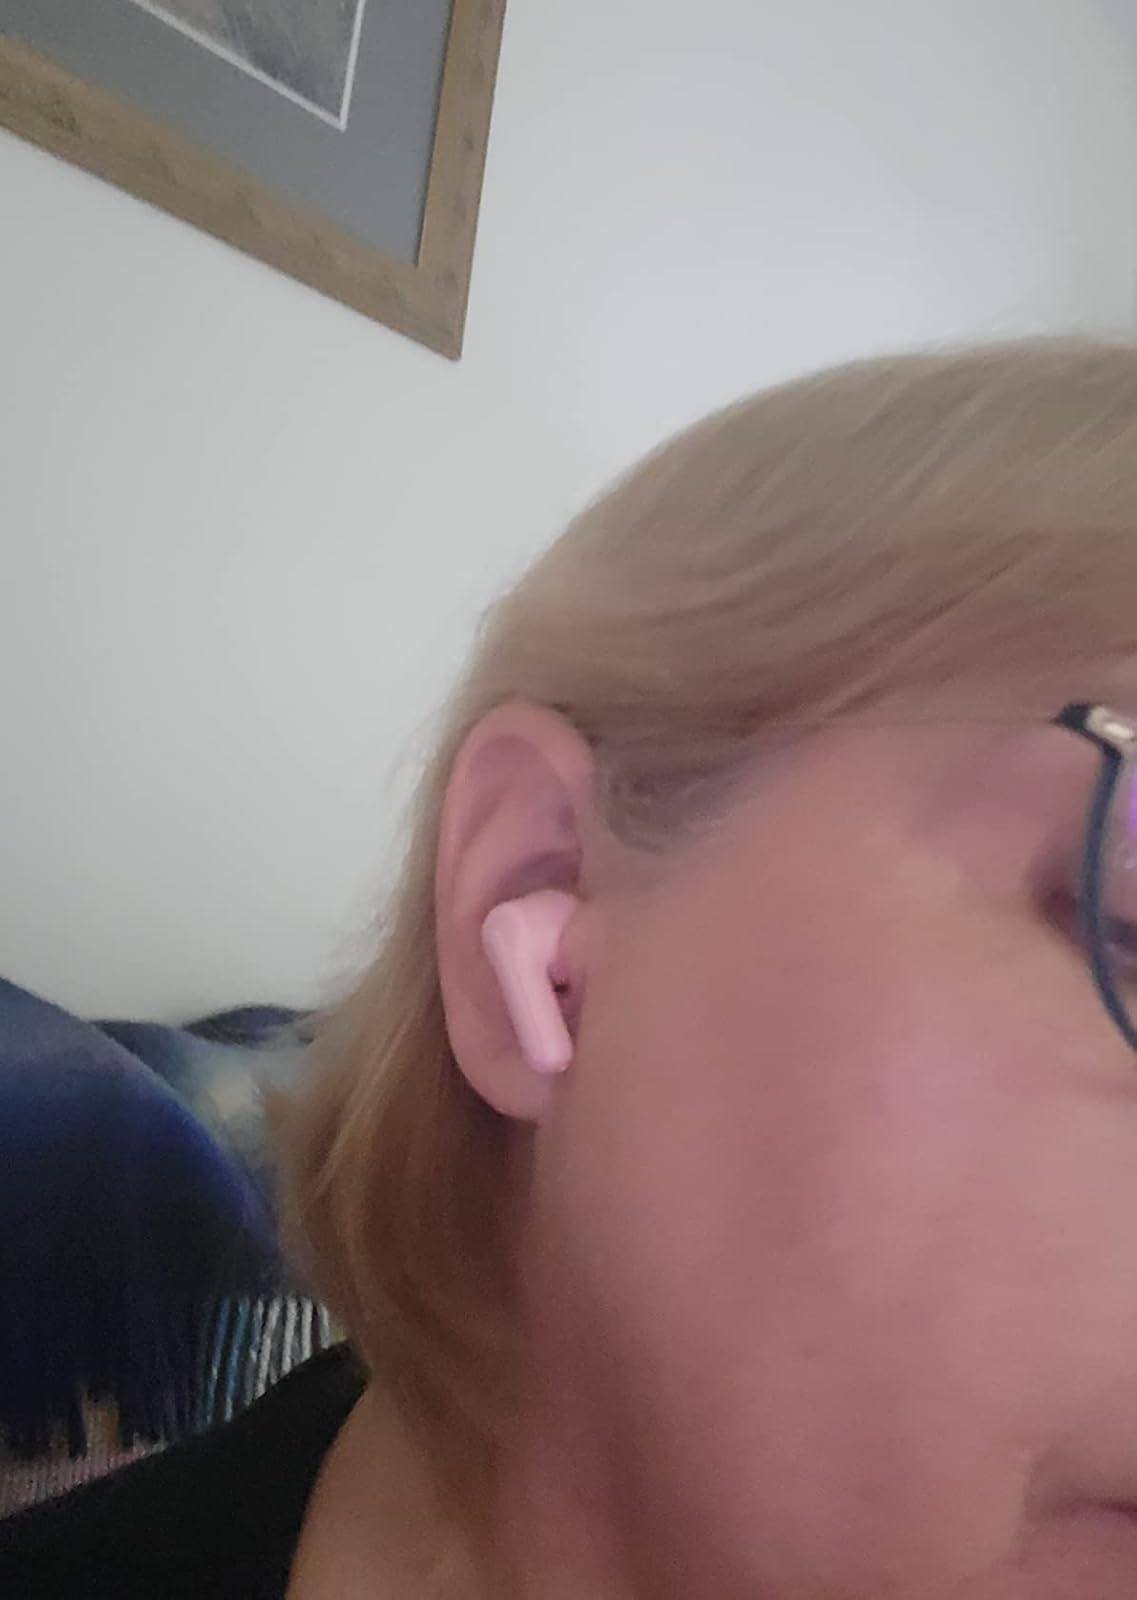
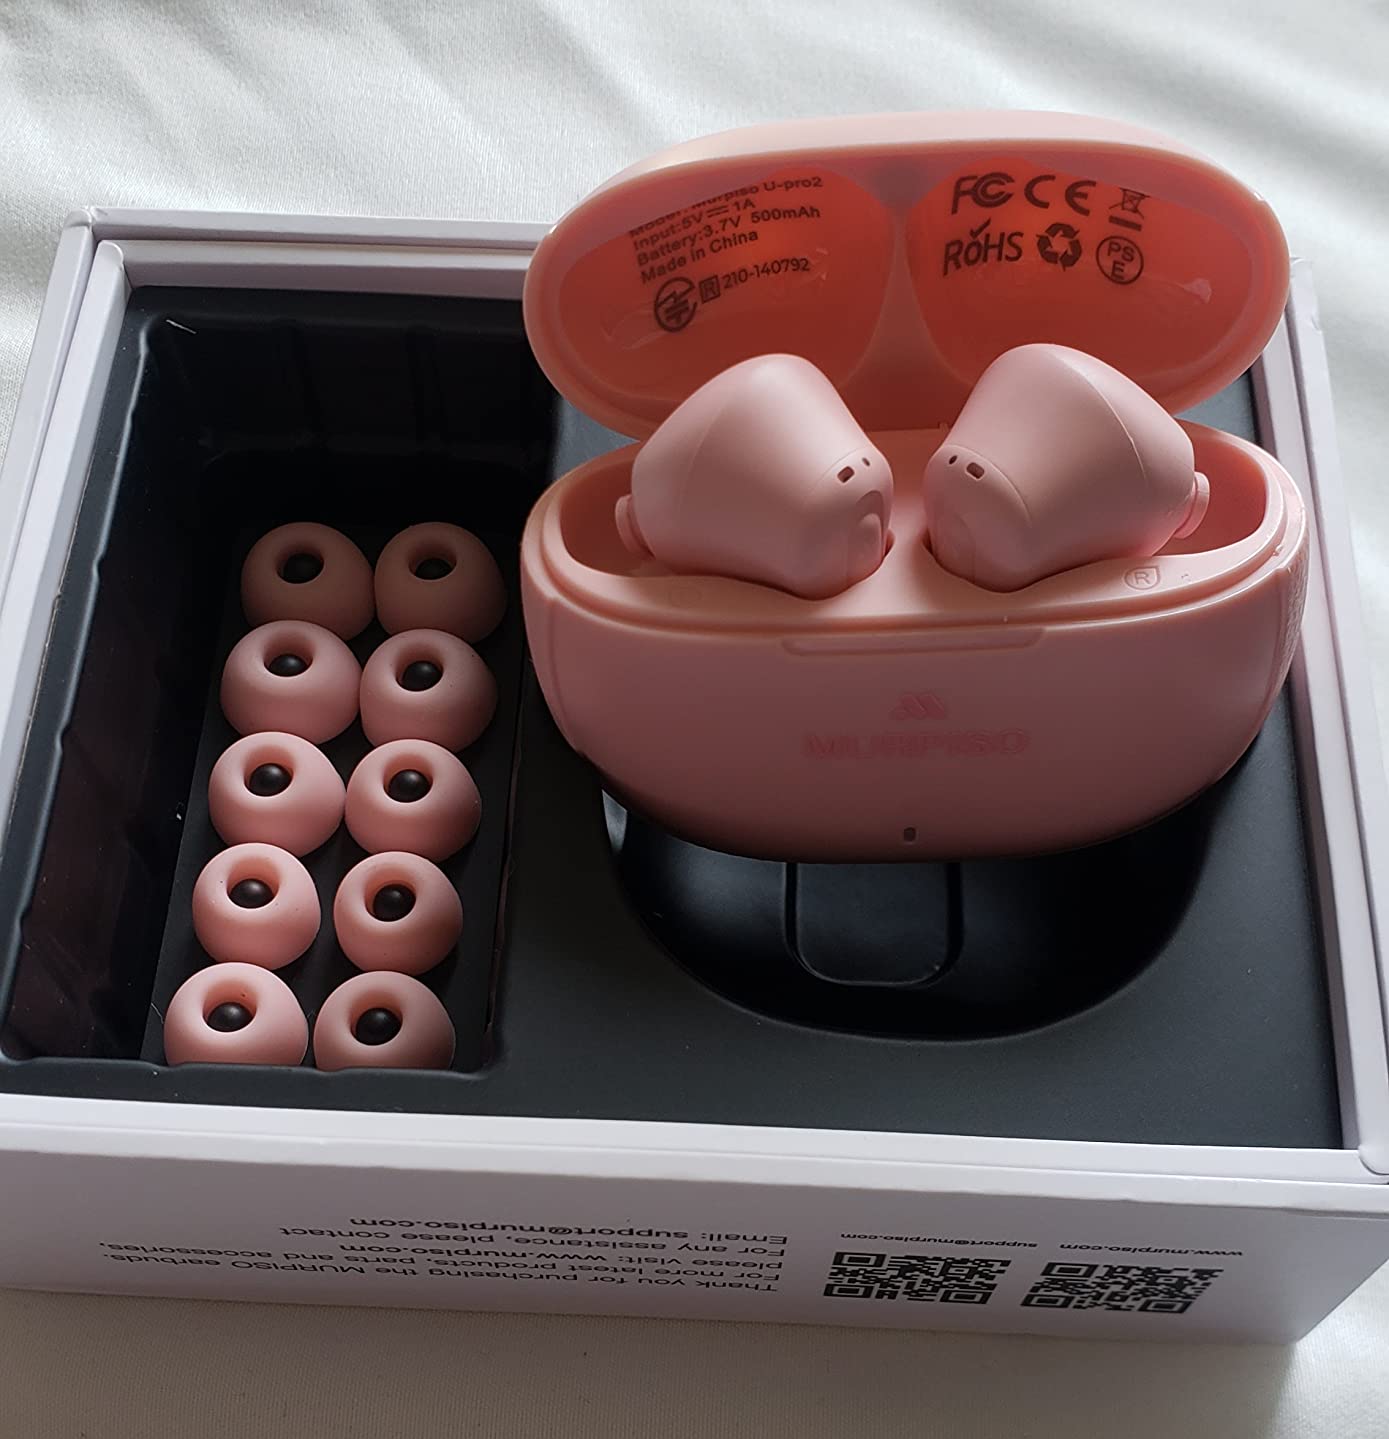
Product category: earbuds
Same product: yes